Afisha Picnic

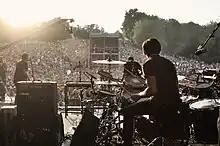
Editors performance

"Headliners": The Future Sound of London (UK), Laska Omnia (UK), Igor Vdovin (Russia), Foto Moto (Ukraine)